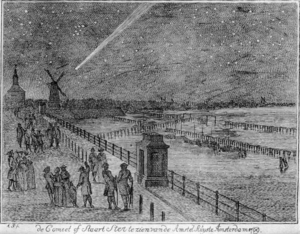
C/1769 P1 (Messier) est une comète à longue période qui fut visible à l'œil nu lors de sa dernière apparition en 1769. En raison de sa luminosité exceptionnelle, on est considérée comme une grande comète : la grande comète de 1769.
Charles Messier, né à Badonviller dans la principauté de Salm-Salm le 26 juin 1730 et mort à Paris le 12 avril 1817, est un astronome français, éminent chasseur de comètes.